Lossiemouth

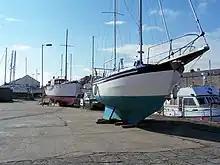
The marina occupying the Old Harbour

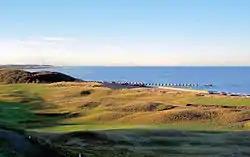
The 18th fairway at Moray golf Club, Lossiemouth

The town's main football club is Lossiemouth F.C., nicknamed "The Coasters", who play in the Highland Football League. The club play their home games at Grant Park. They have won several trophies in recent seasons, including the Highland League Cup and several North of Scotland Cups. The local derby had been against Elgin City FC; however their promotion to the higher Scottish leagues in recent years has reduced the frequency of the matches. The town's junior football club is Lossiemouth United. RAF Lossiemouth also has a junior football club. In addition, the station has a rugby union and a cricket club that play in their respective North of Scotland leagues and a rugby league side that plays in the Scotland Rugby League as the Moray Eels; most station teams also play in their respective RAF competitions. The Moray Golf Club is the town's golf club and has two courses, the "Old Course" established in 1889, designed by Old Tom Morris who predicted that it would become the best in the north, and the 18 hole "New Course", designed by Sir Henry Cotton, opened in 1979.